Buffalo Gas Light Company Works

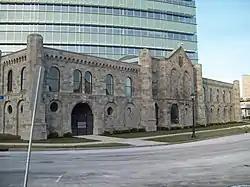
Buffalo Gas Light Company Works, December 2009

Buffalo Gas Light Company Works is a historic gas works located at Buffalo in Erie County, New York. After the main gas works structure was razed, the West Genesee Street facade was preserved and later incorporated into the headquarters of HealthNow New York.